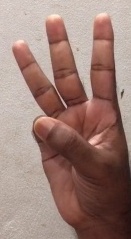
ASL sign: 6